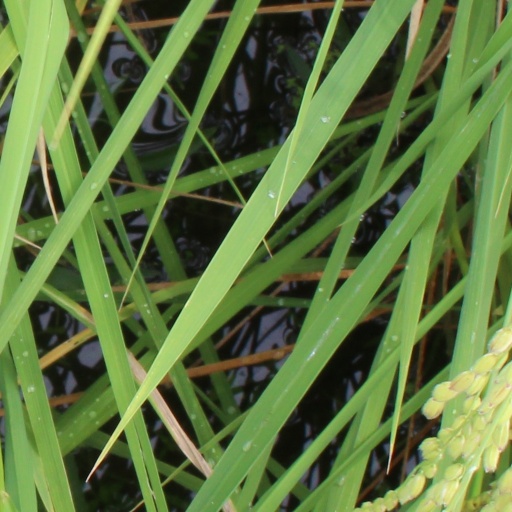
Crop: rice